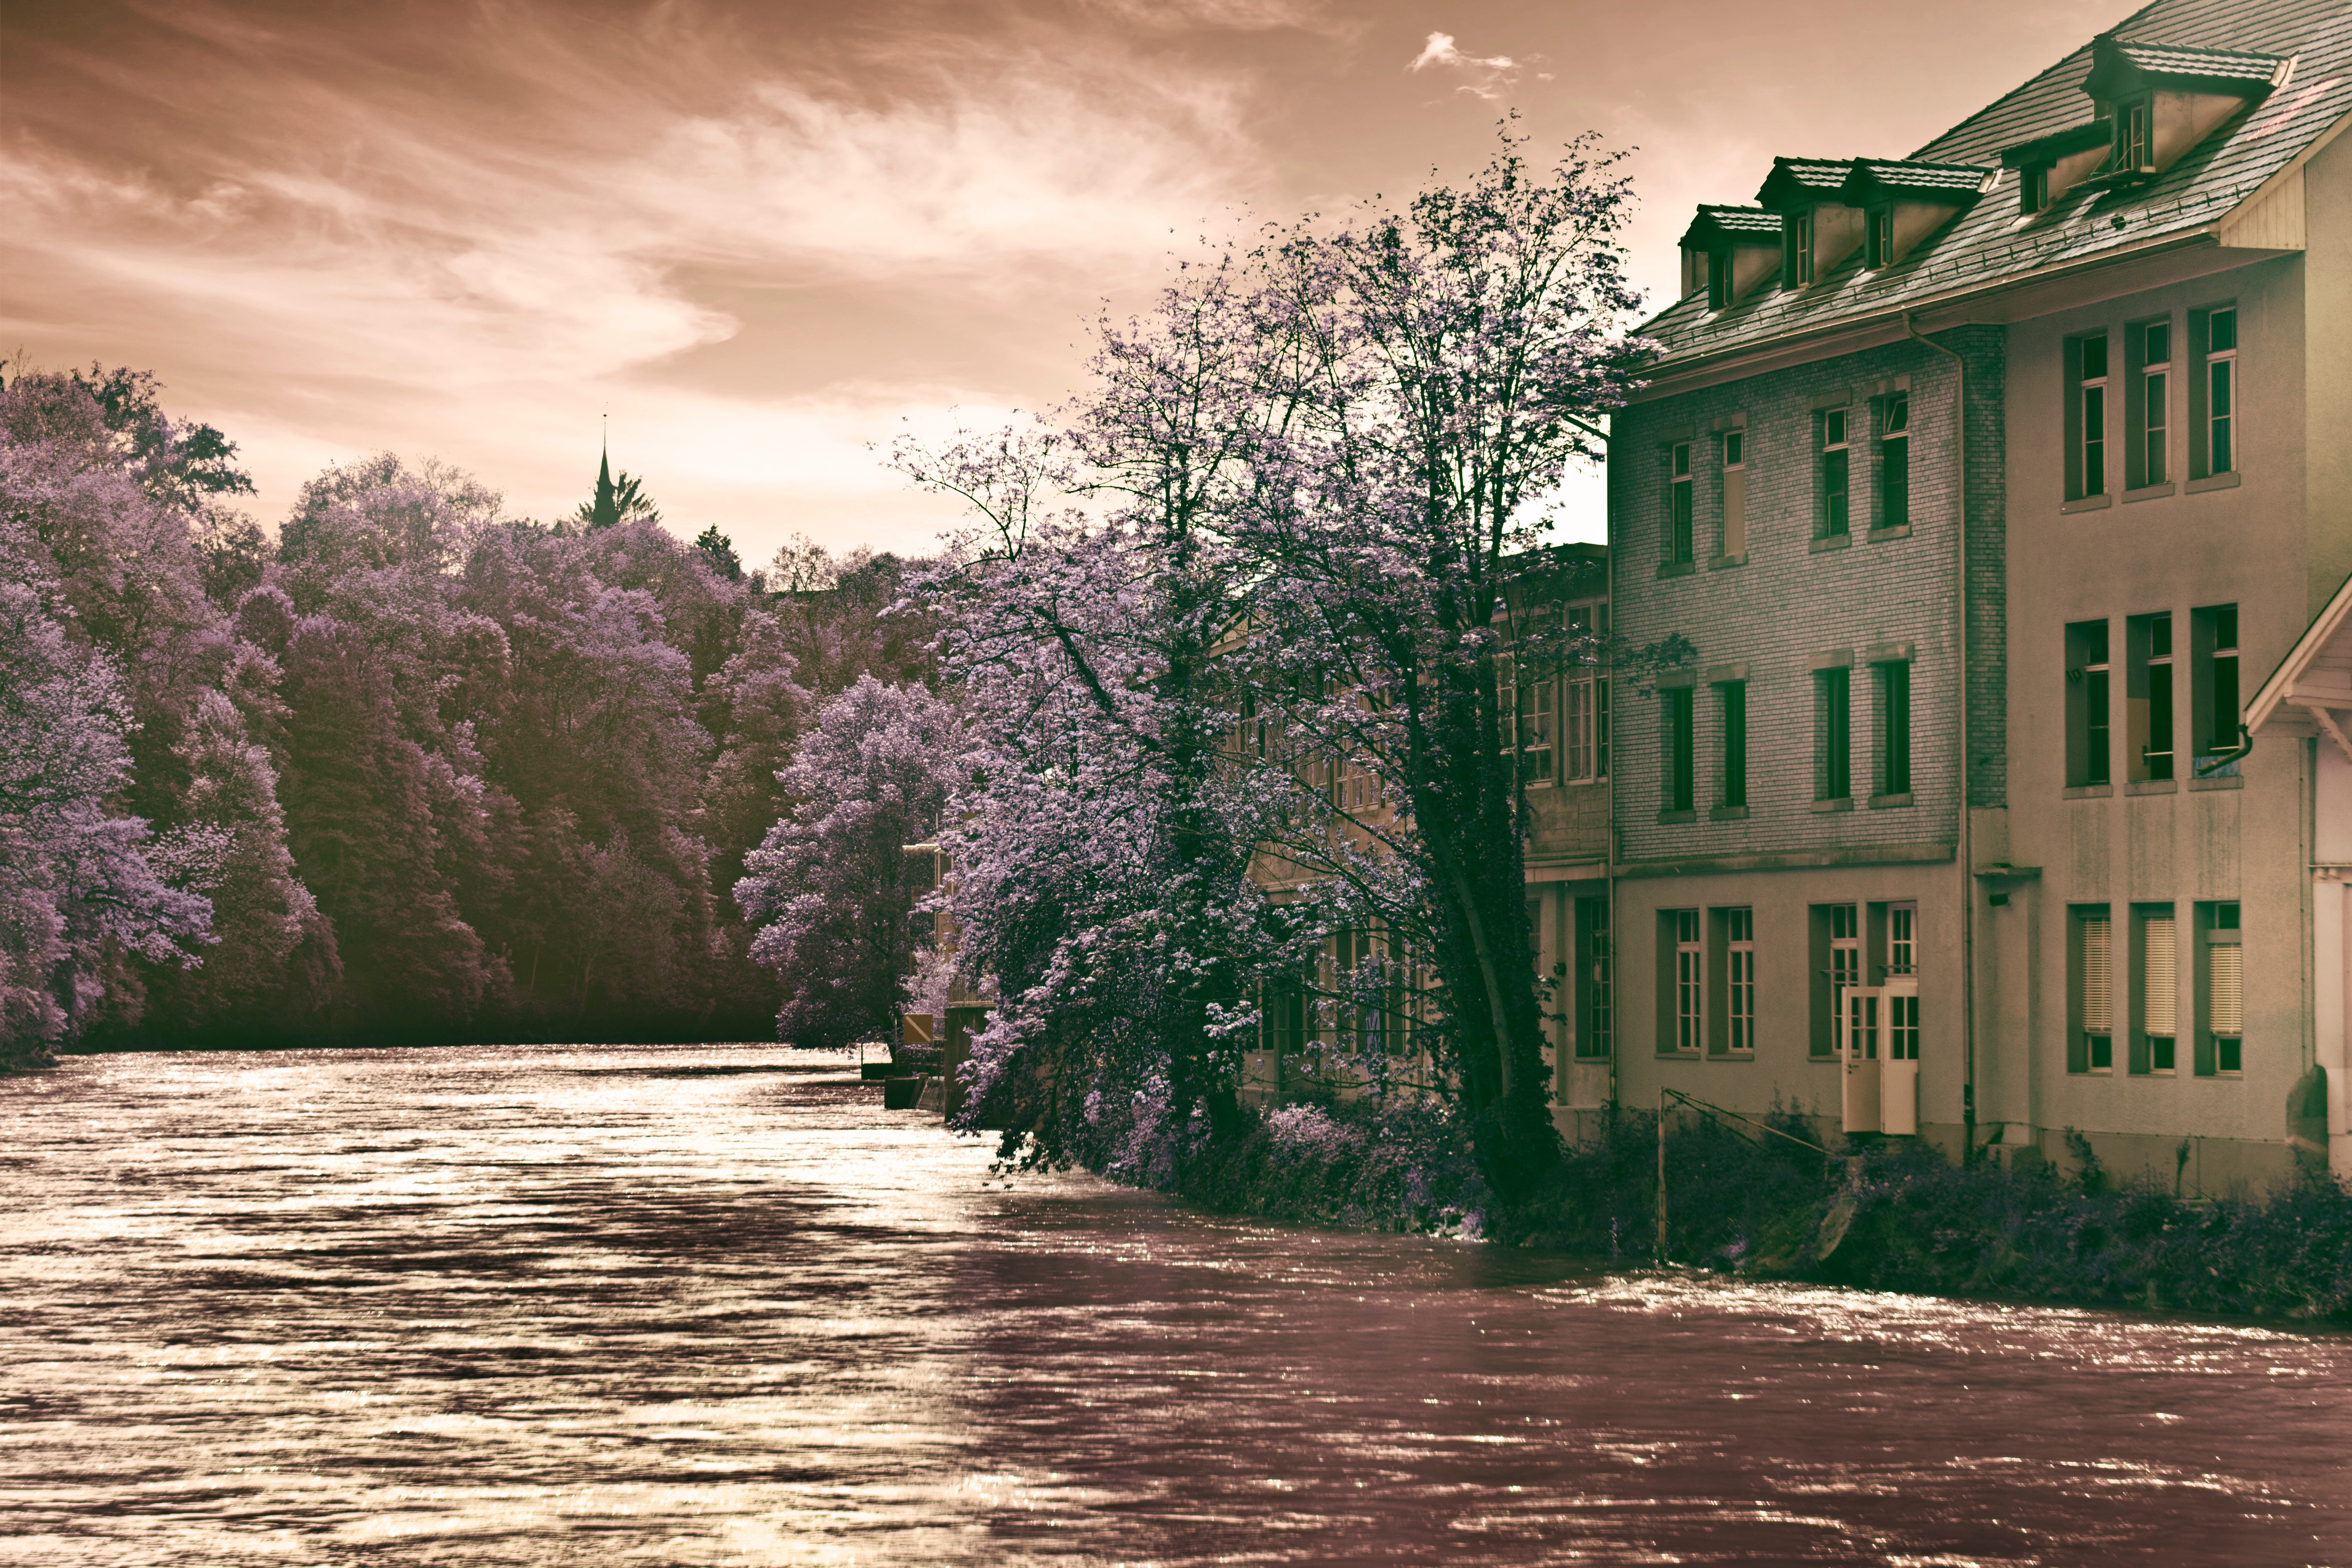
landscape, tree, winter, road, house, sunlight, morning, flower, river, cityscape, evening, rural area, urban area, residential area, atmospheric phenomenon, woody plant